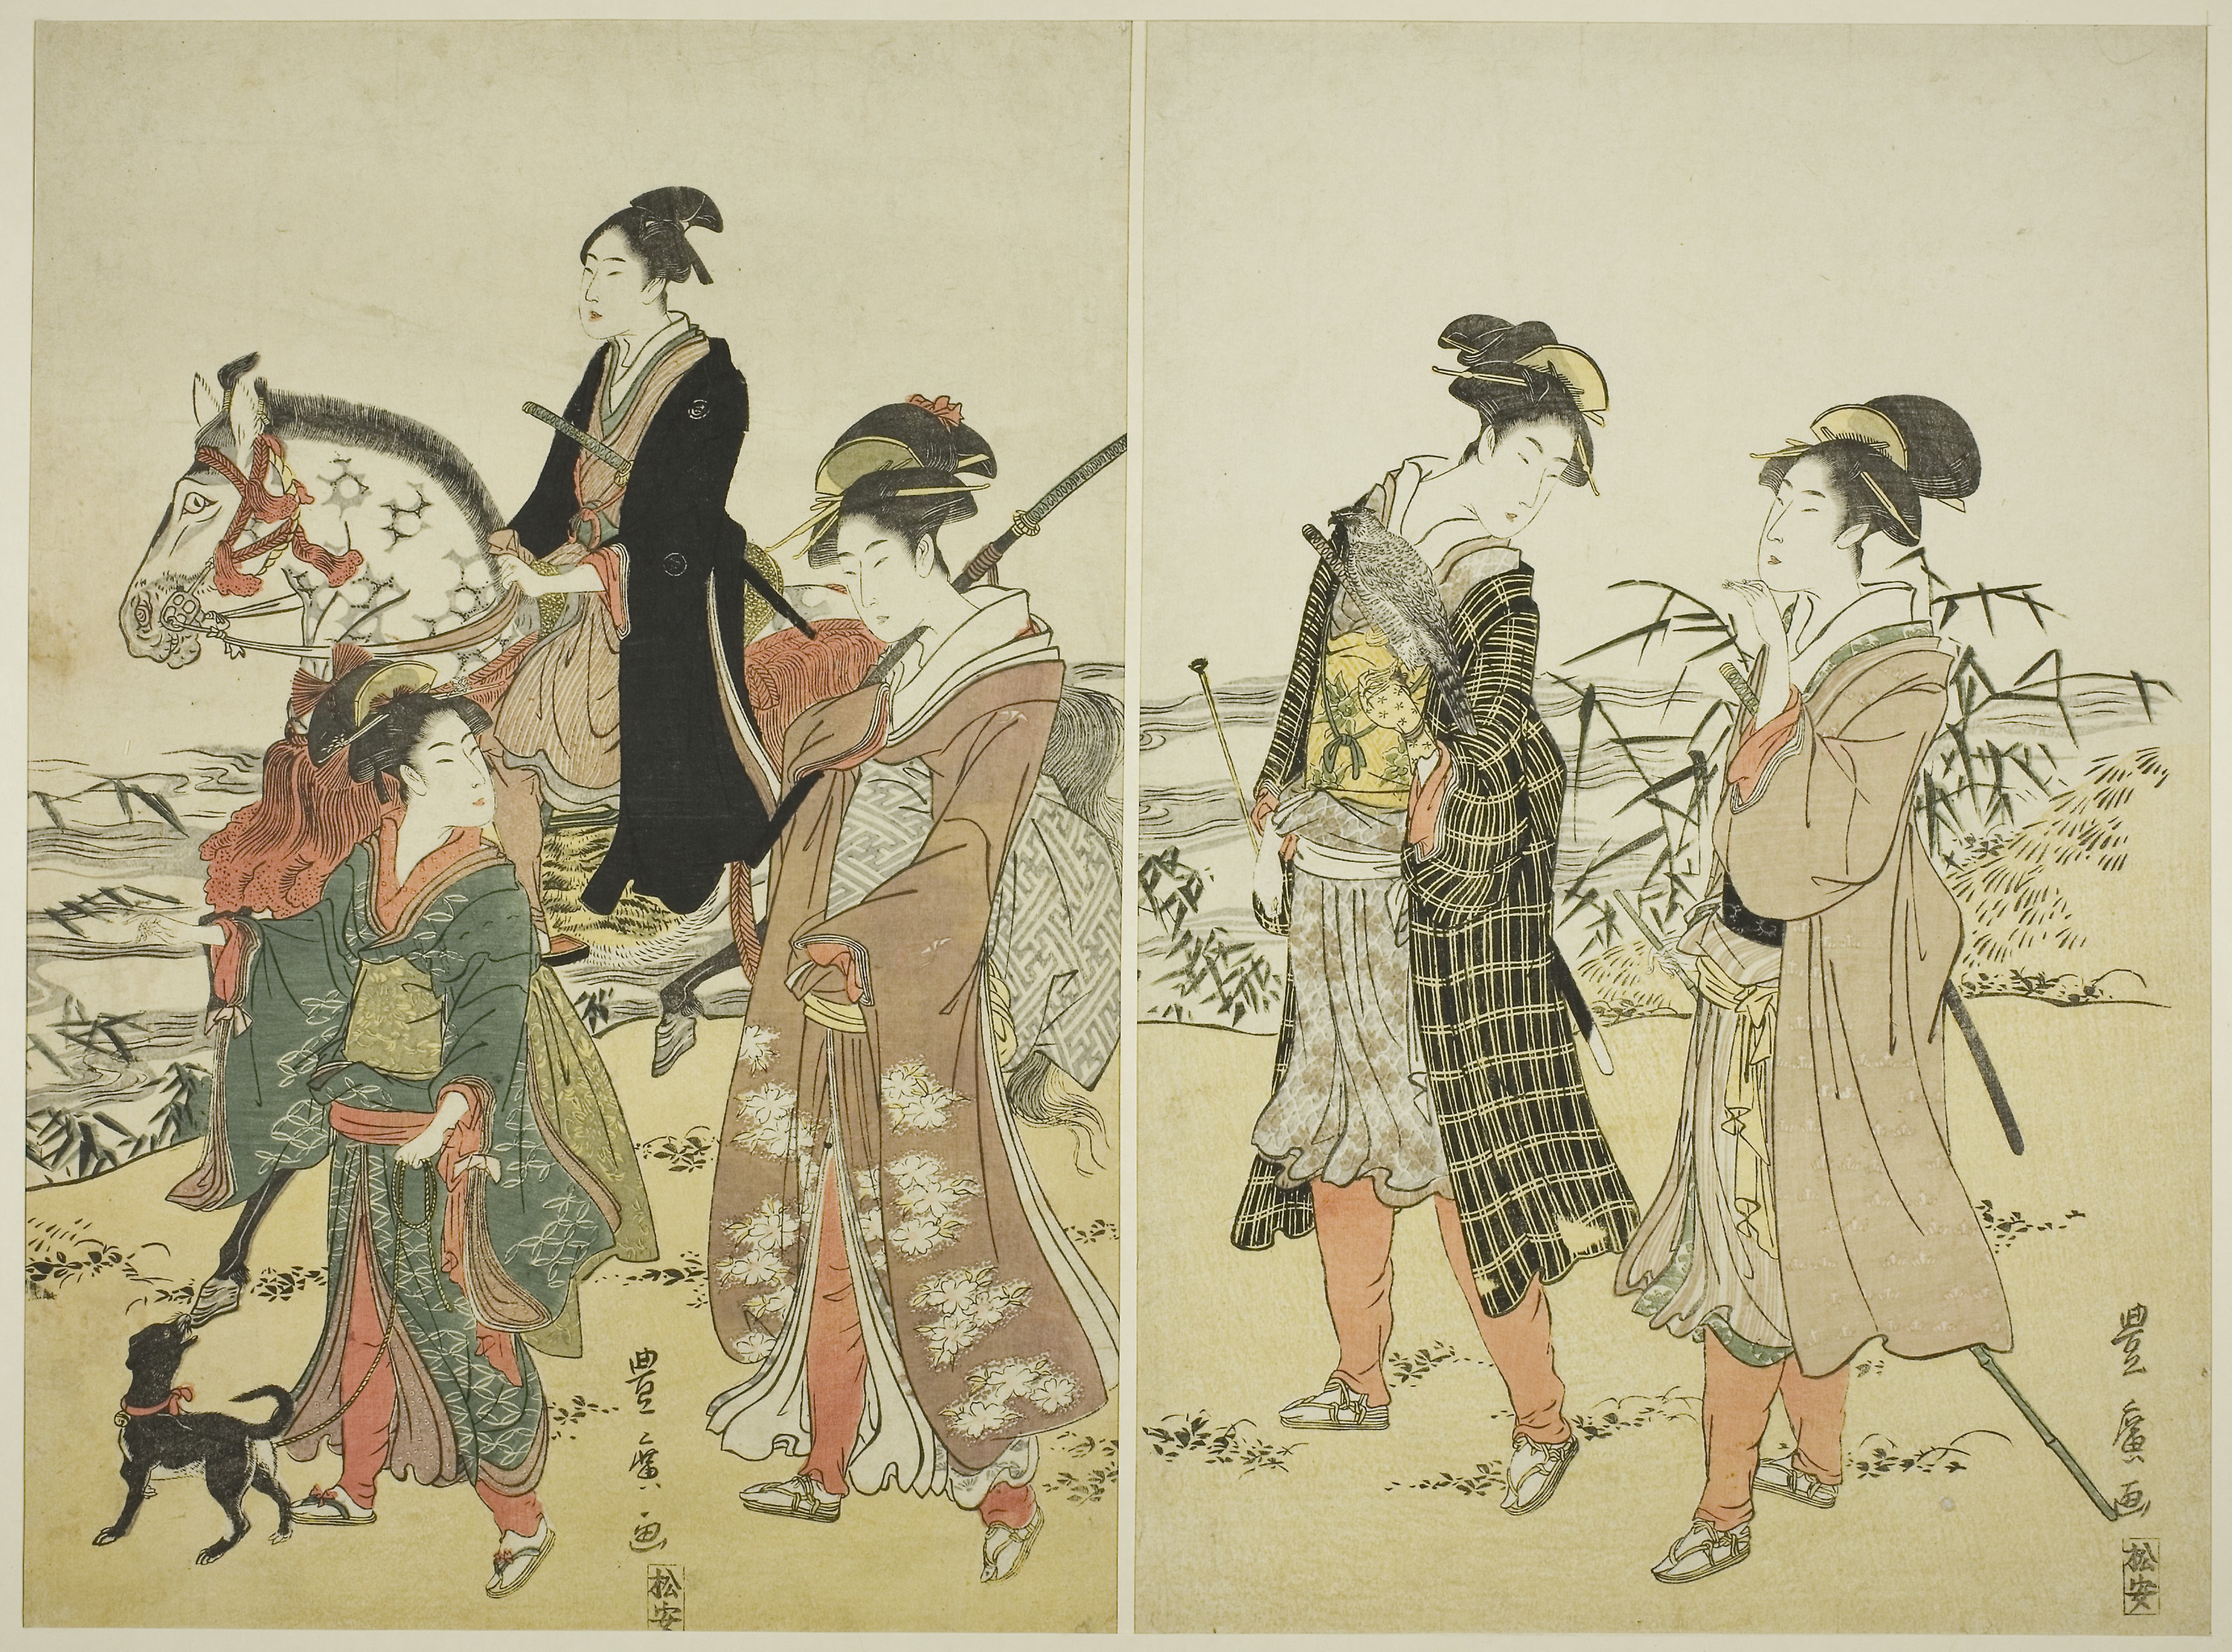
art, costume design, illustration, fashion illustration, painting, pattern, Victorian fashion, style